Rateče

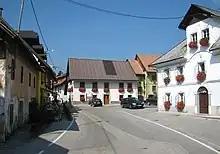
The centre of Rateče

Rateče has a humid continental climate (Köppen "Dfb").